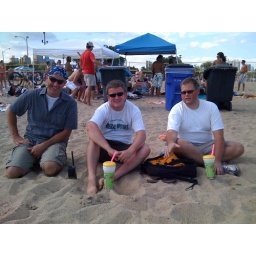
Taken for us by some random person with John's phone